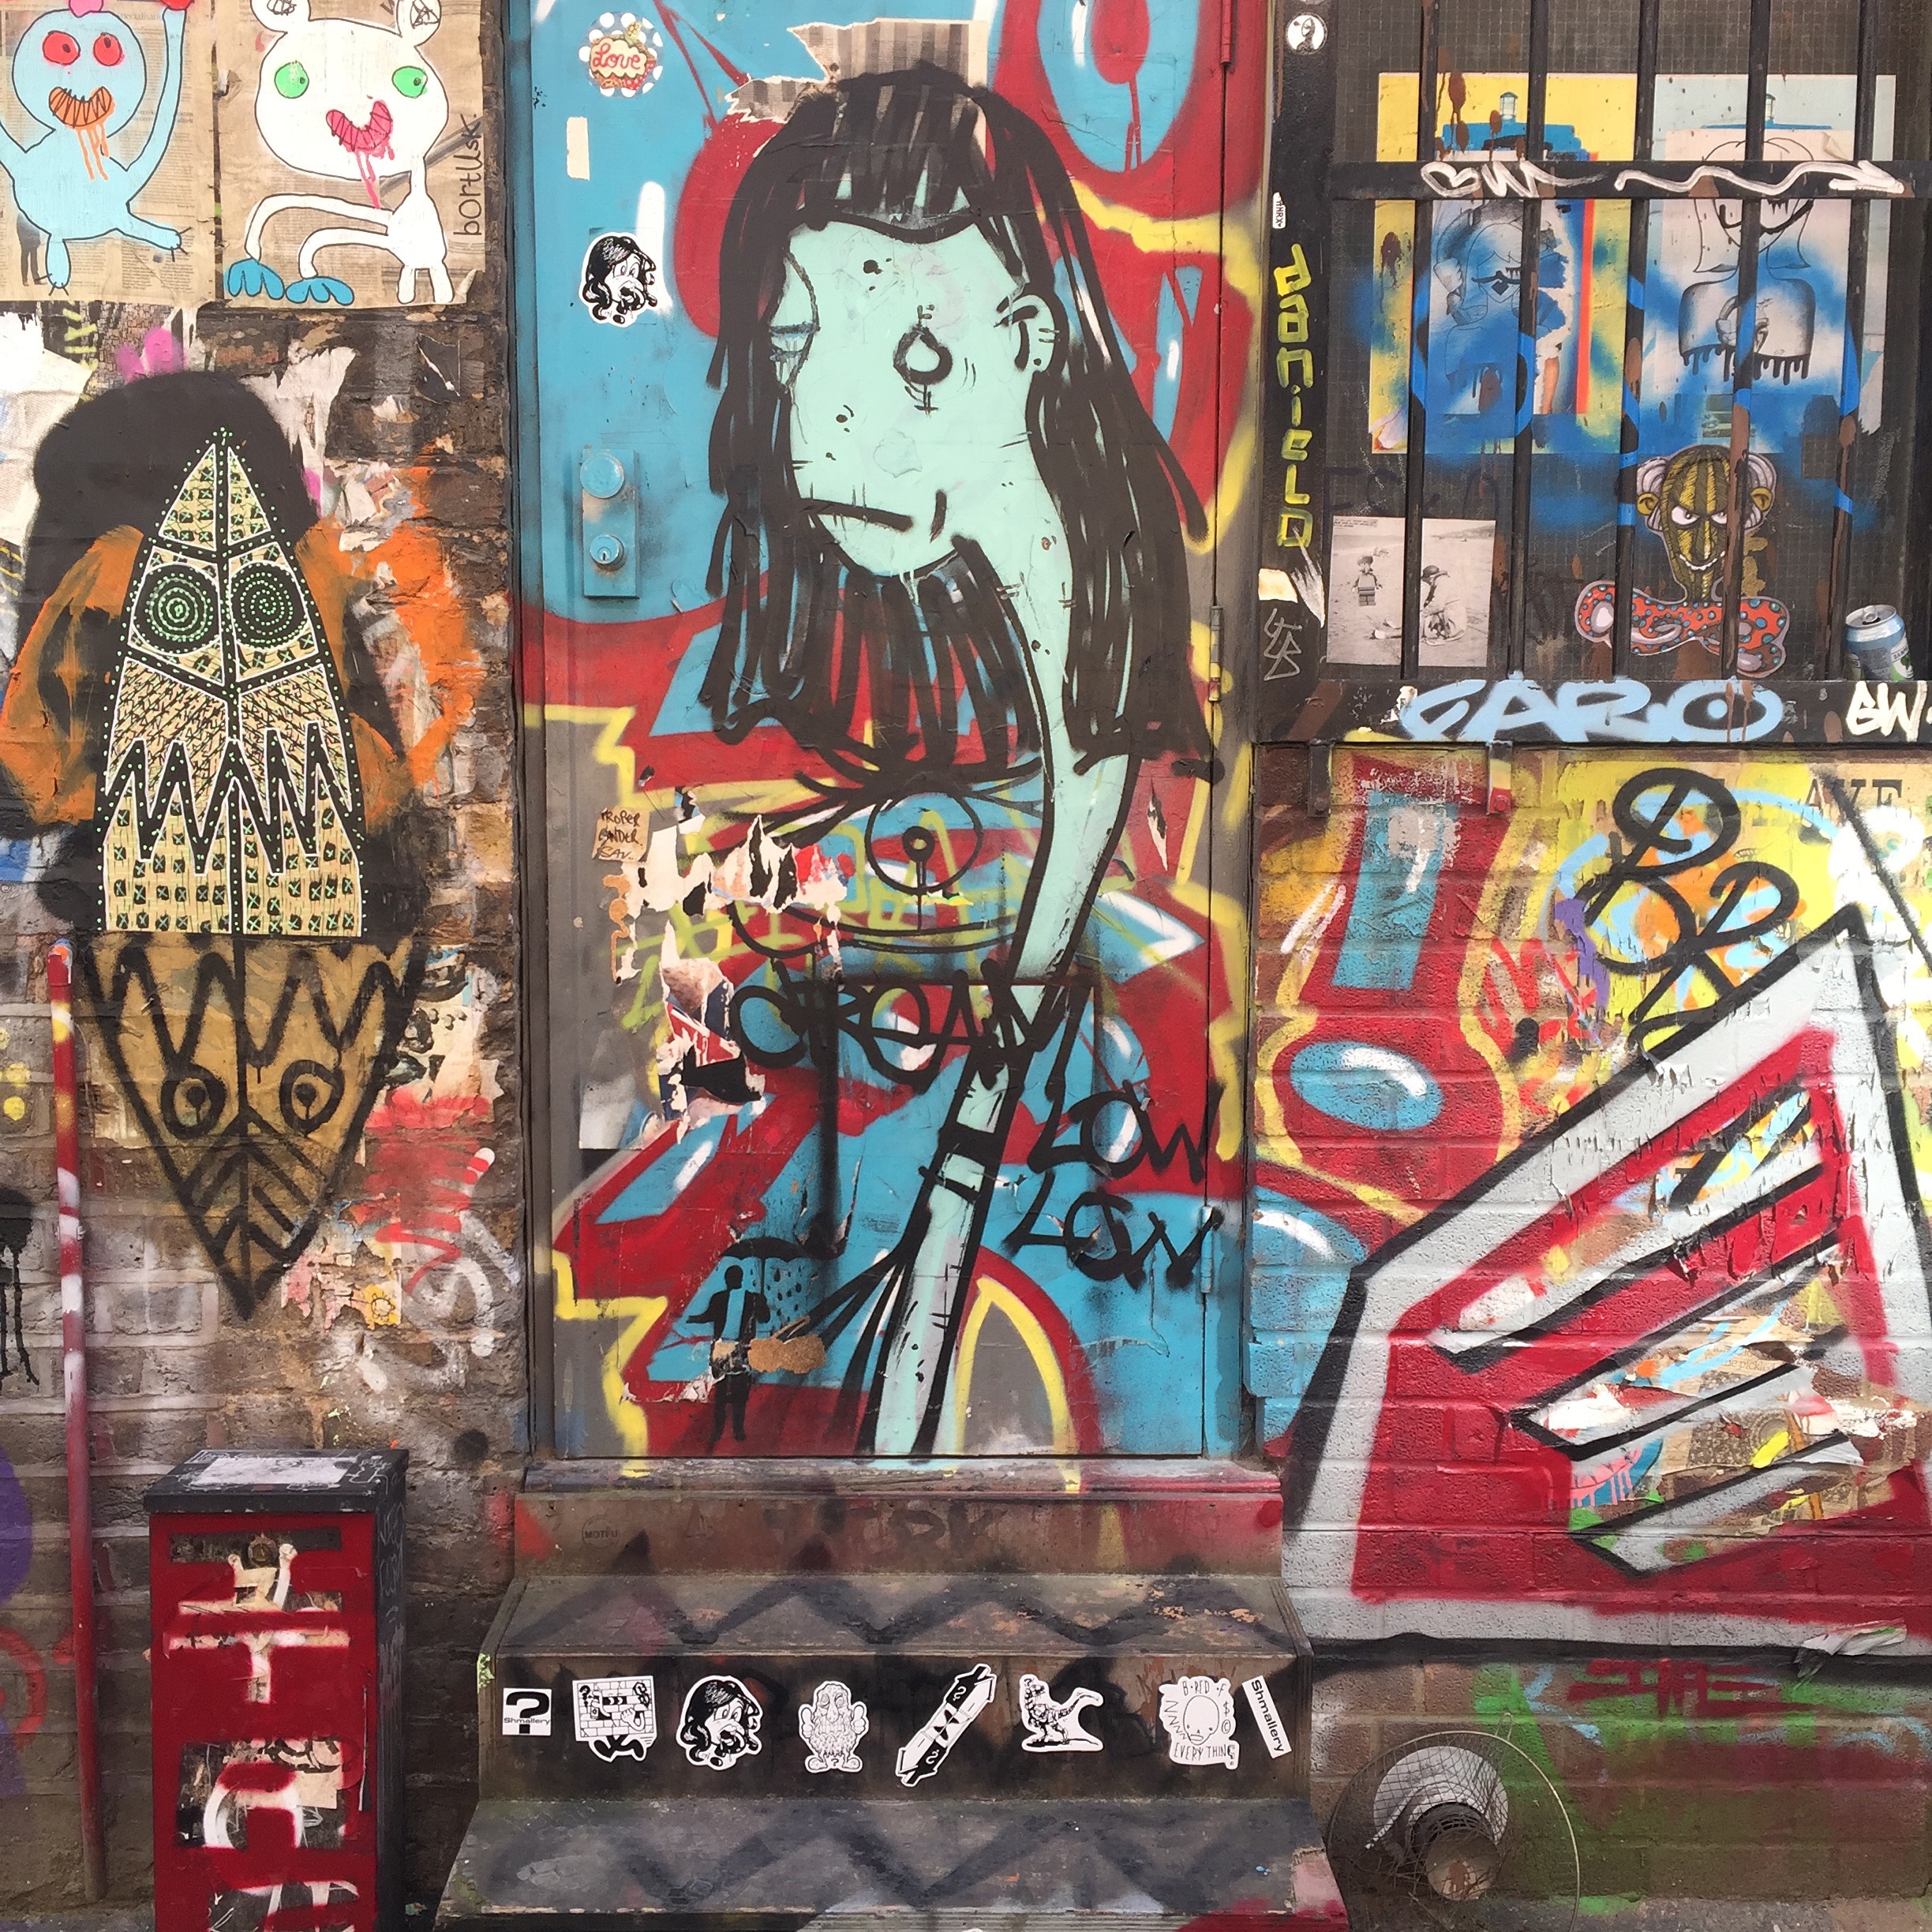
graffiti, street art, art, mural, comics, comic book